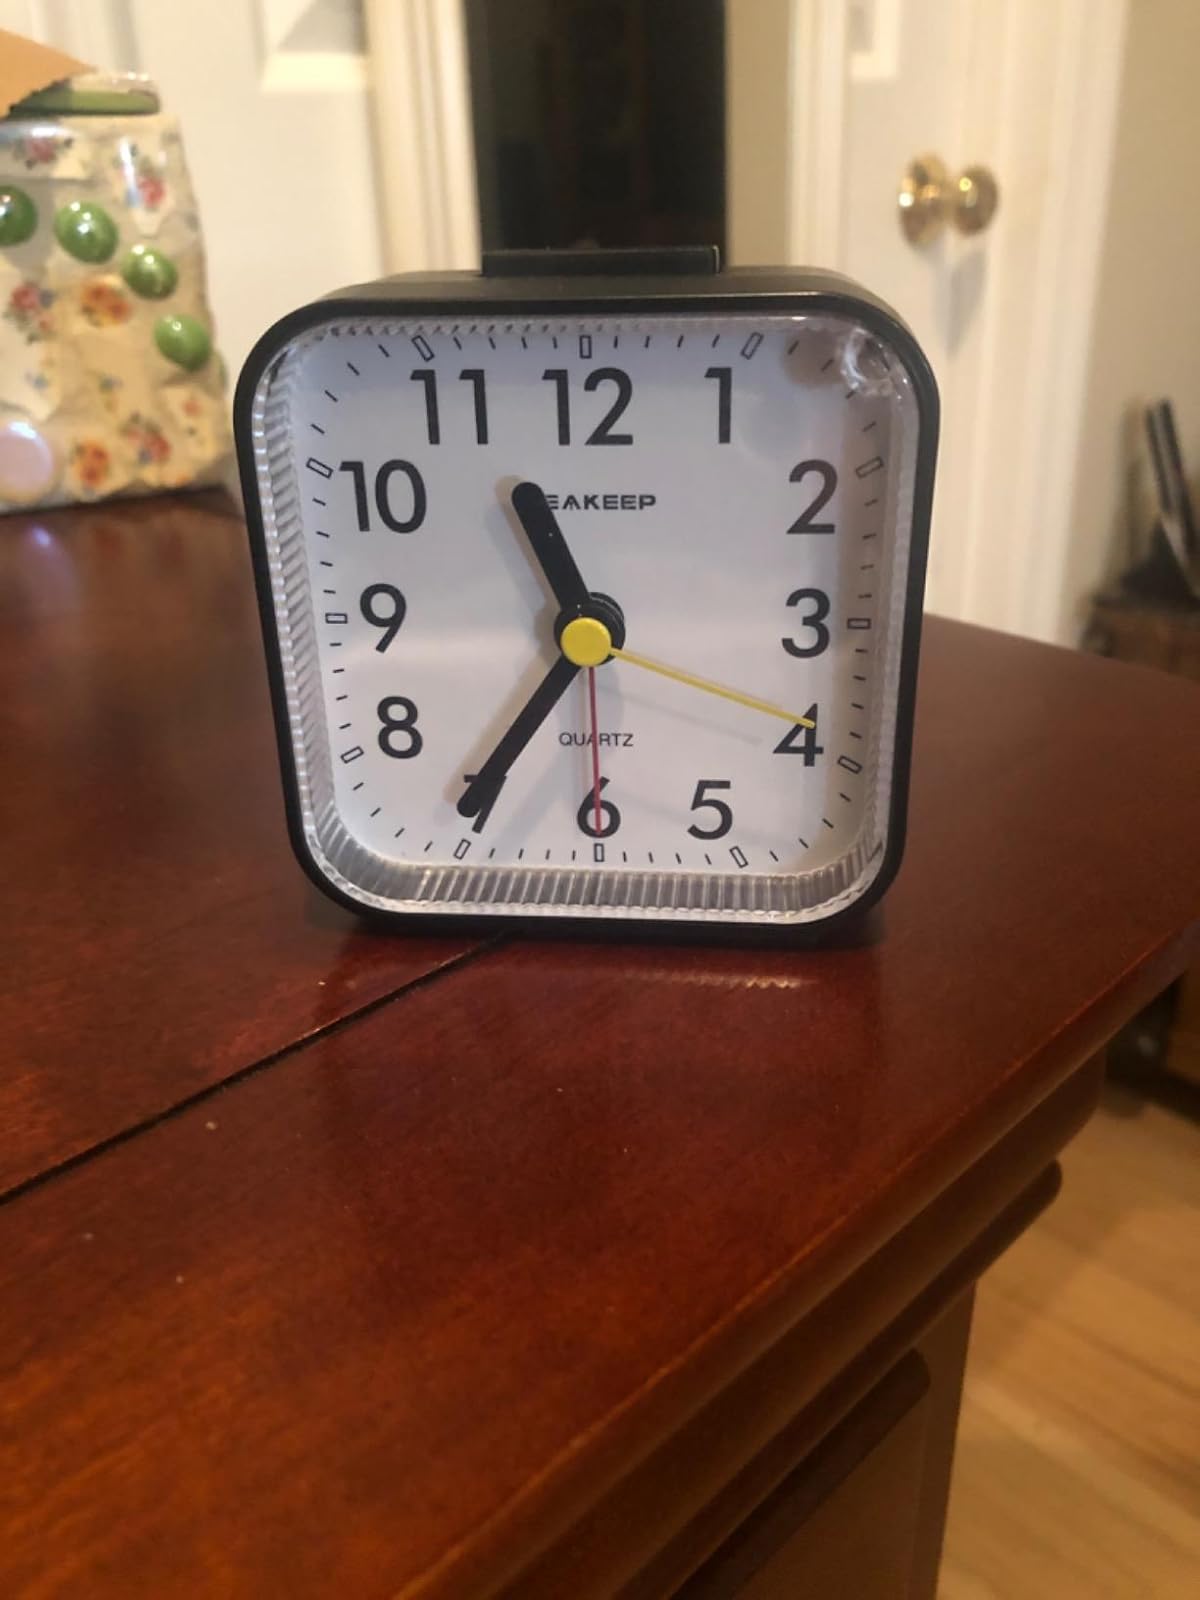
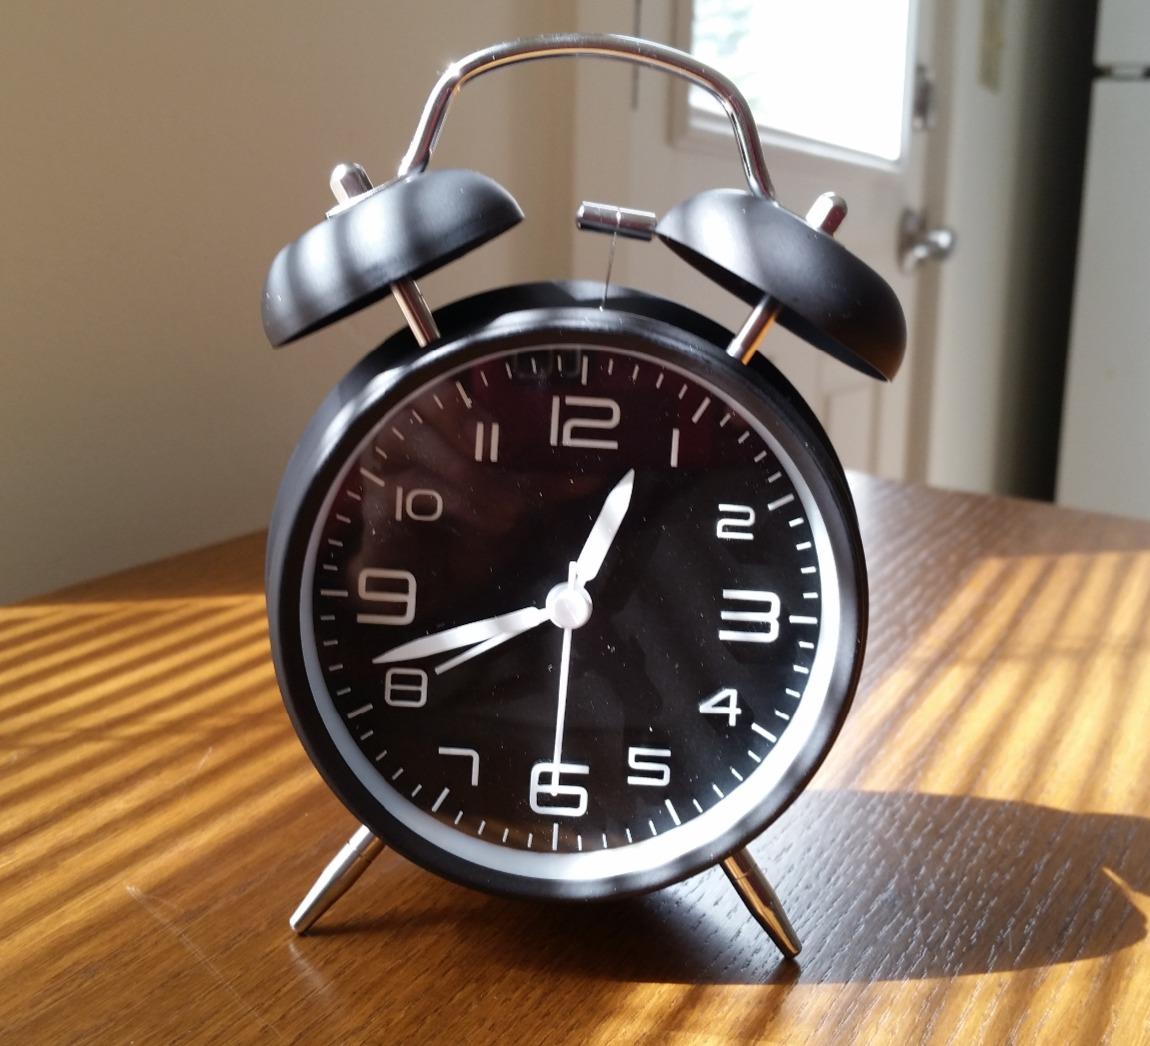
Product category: clock
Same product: no